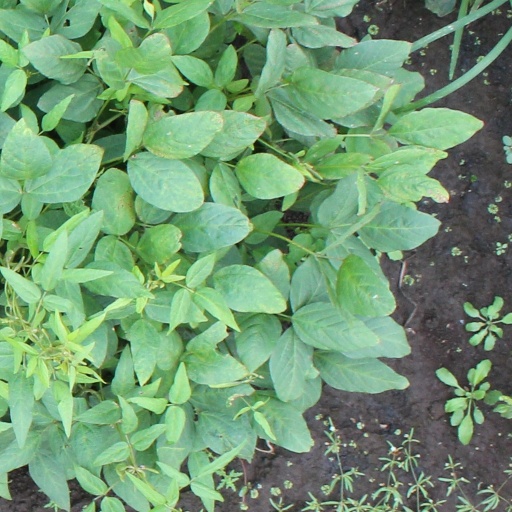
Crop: soybean